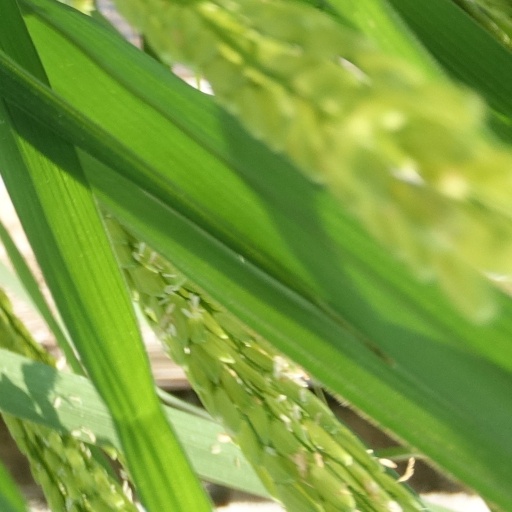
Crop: rice